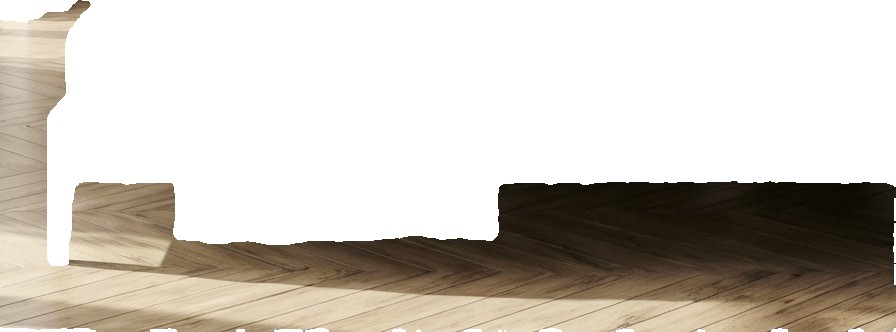
Surface category: floors